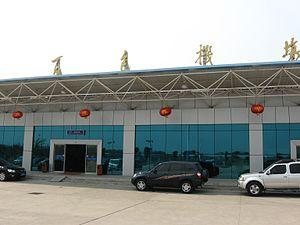
L'aéroport de Baise Bama, anciennement aéroport de Baise Youjiang, est un aéroport civil et militaire desservant la ville de Baise dans la province de Guangxi en Chine, à 48 kilomètres du centre-ville. Il a été construit en 1965 sous le nom d'Aéroport de Tianyang. L'expansion de l'aéroport a eu lieu en 2005, et est ouvert en 2006. Le 8 septembre 2013 il est rebaptisé Aéroport de Baise Bama.